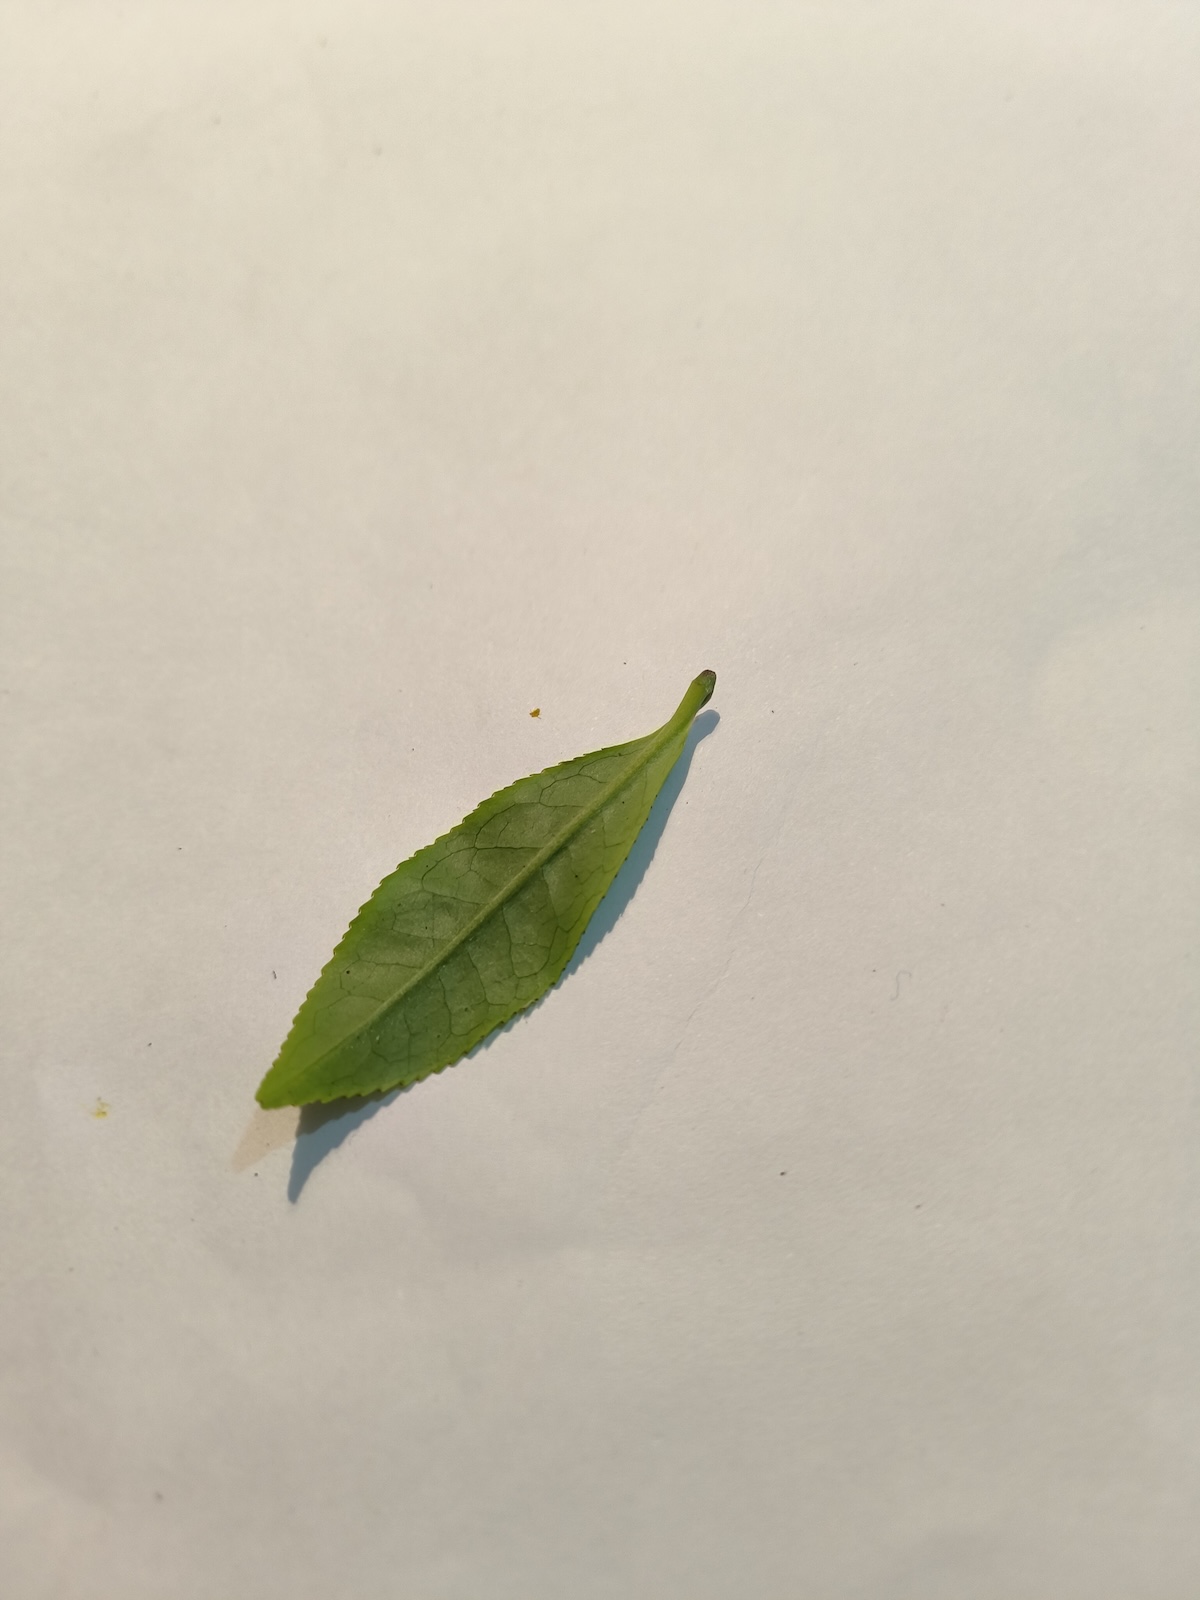
Label: Healthy leaf